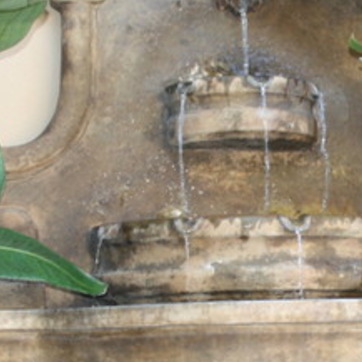
Material: water